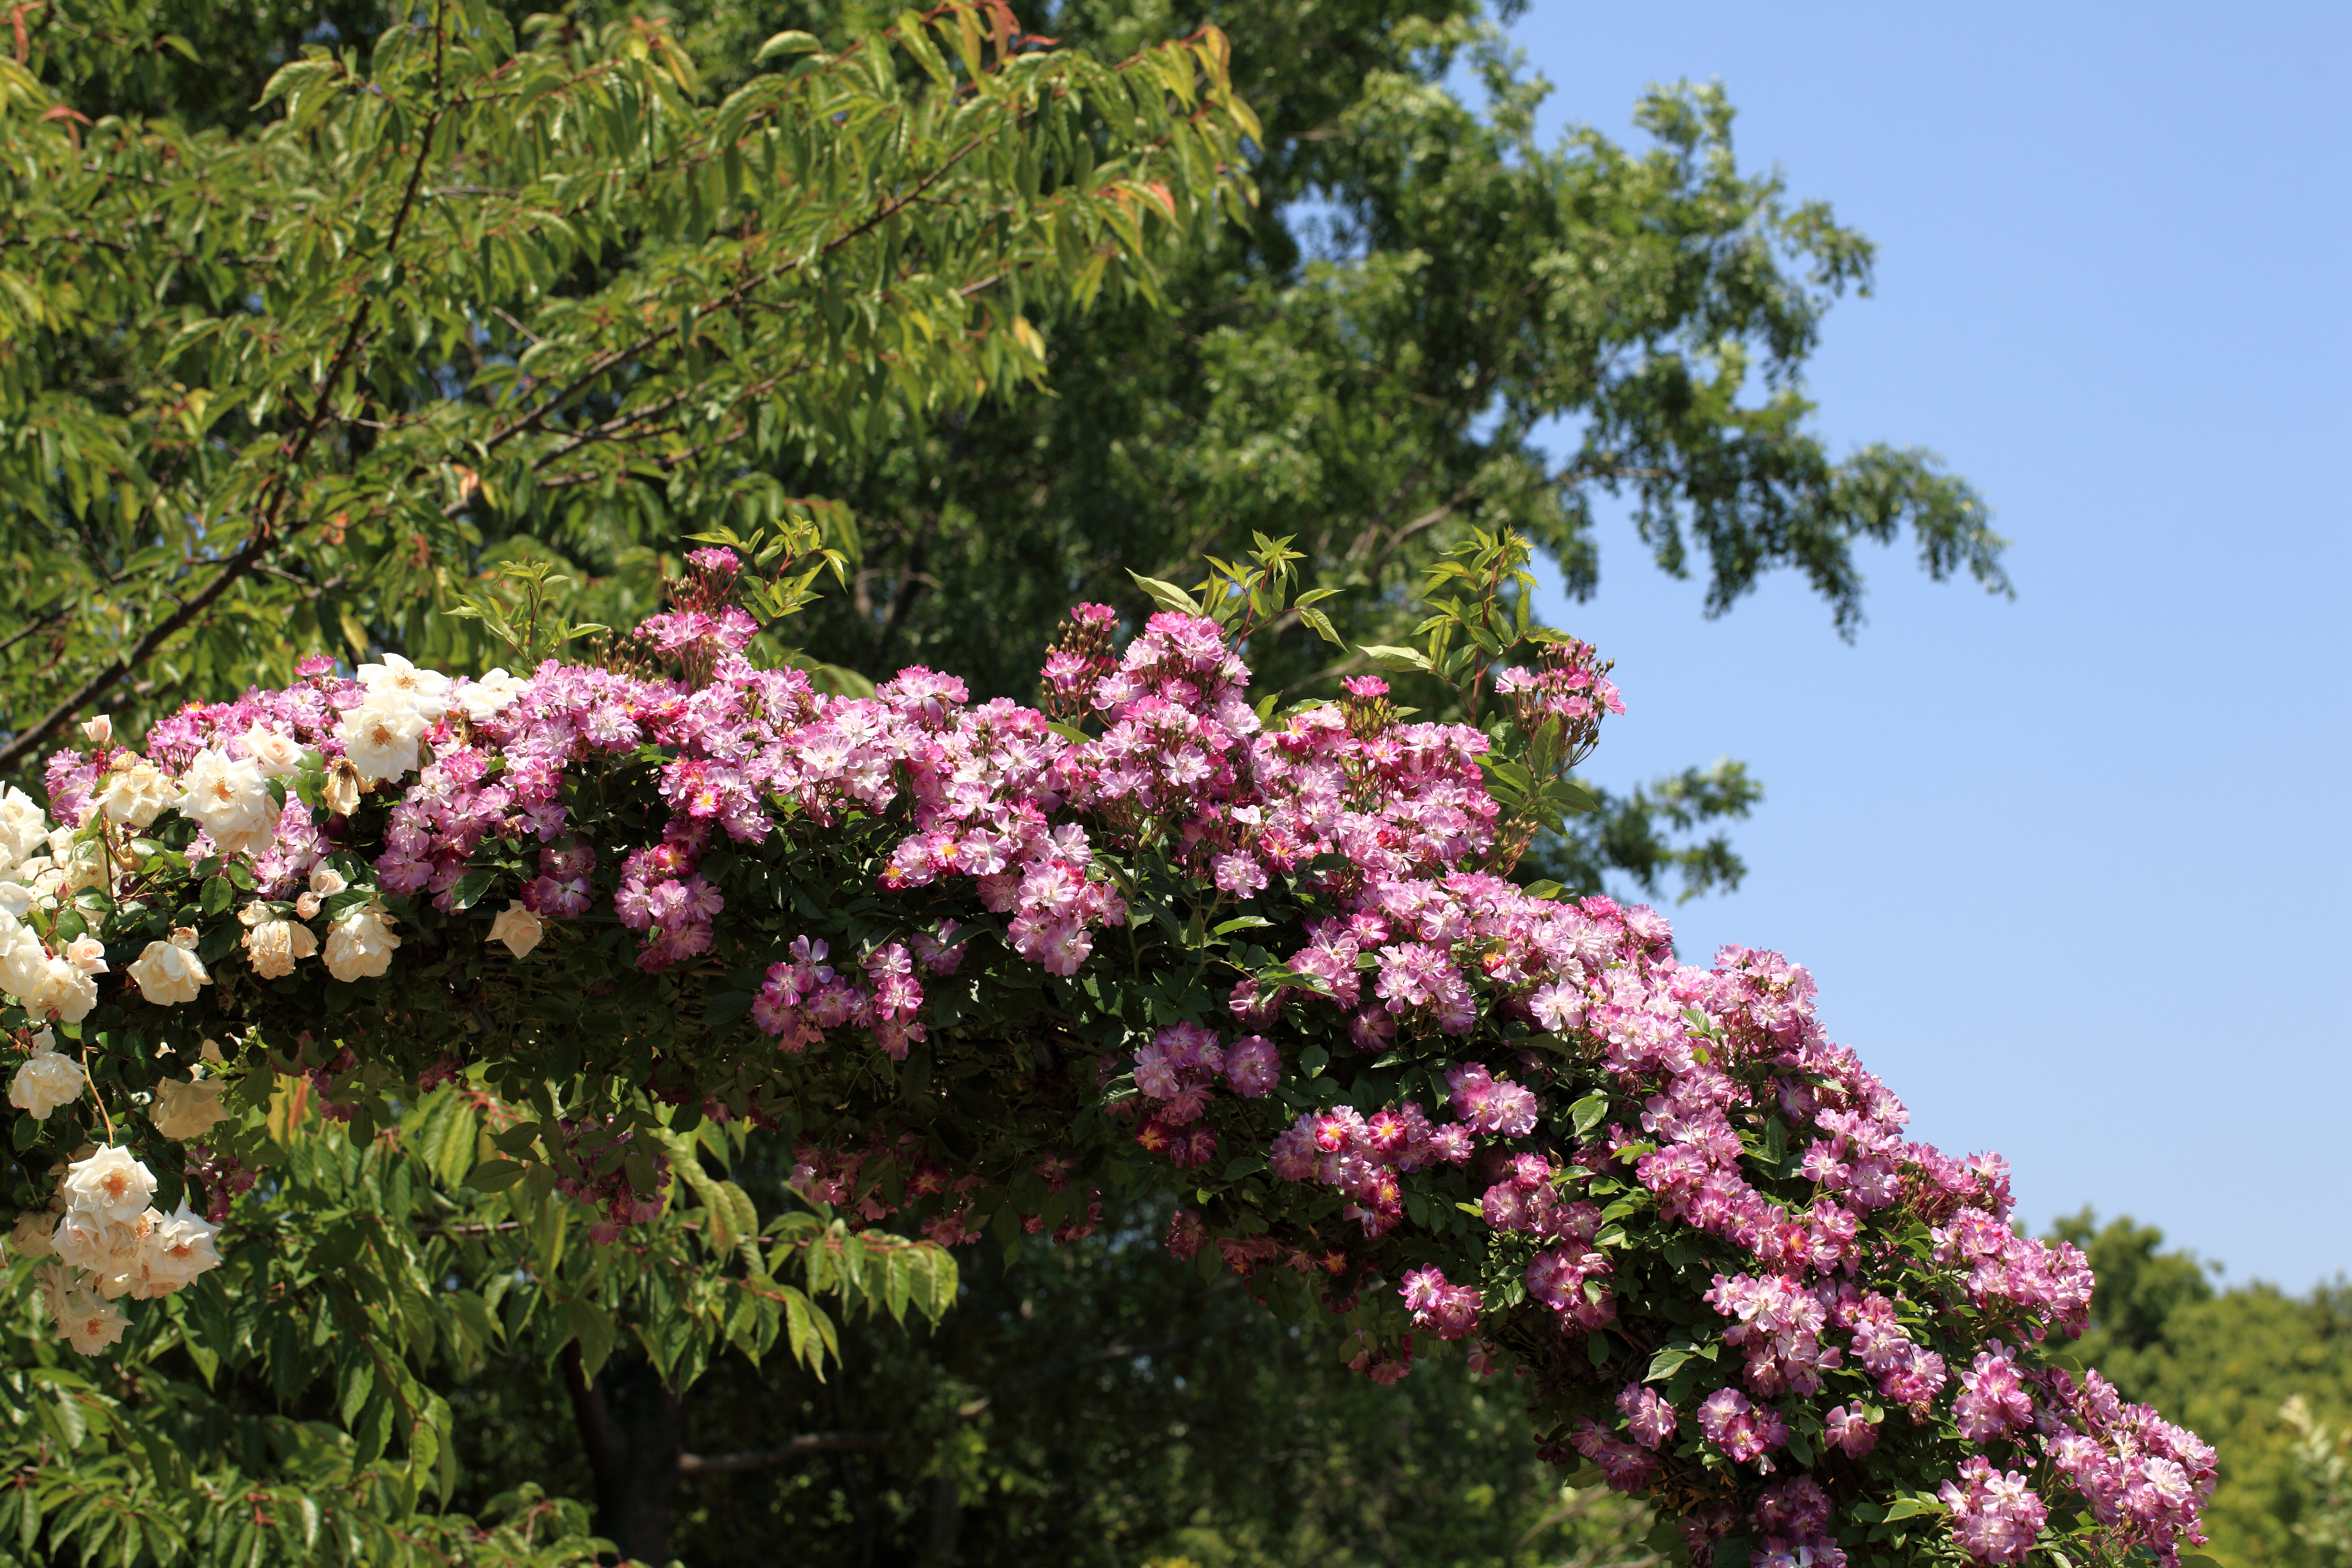
tree, branch, blossom, plant, flower, rose, high, botany, garden, flora, cool image, shrub, rosa, 5d, lilac, hires, markii, hi, res, resolution, flowering plant, rose family, woody plant, land plant